Atacama Desert

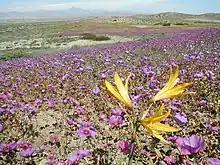
Rare rainfall events cause the flowering desert phenomenon in the southern Atacama Desert.

In a region about south of Antofagasta, which averages in elevation, the soil has been compared to that of Mars. Owing to its otherworldly appearance, the Atacama has been used as a location for filming Mars scenes, most notably in the 2004 television series "Space Odyssey: Voyage to the Planets".